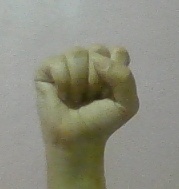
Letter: saad